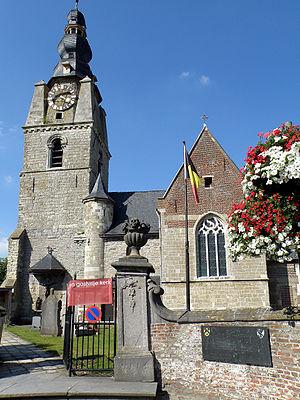
Mespelare (section de la comm. de Termonde, dans la prov. de Flandre-Orientale, Belgique). Église Sainte-Aldegonde (en néerl. Sint-Aldegondiskerk), XIIe siècle (choeur et nef), vers 1300 (clocher), début XVe (transept). Remarquer en bas à droite, plaque commémorative en l'honneur du poète Justus de Harduwijn, qui fut curé de ce petit village au XVIIe siècle.
Justus [De/de] Harduyn/Harduijn, ou Harduwijn, né à Gand le 11 avril 1582 et mort à Audeghem le 21 juin 1636, est un prêtre et un poète des Pays-Bas espagnols. Exception faite de quelques poèmes français en vers, il a toujours écrit en néerlandais.